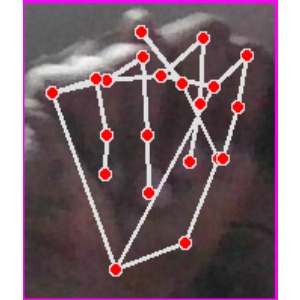
अक्षर: न